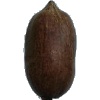
Label: nut_pecan